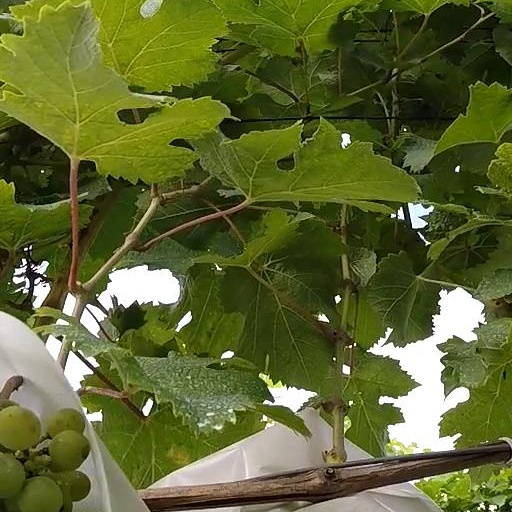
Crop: grape